Nicolas-Auguste Galimard

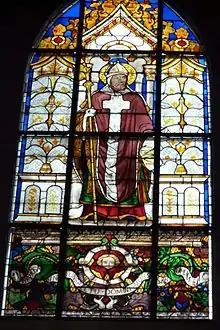
"Saint Domnolus", stained glass window in the Saint-Laurent, Paris, 1846–1847, designed by Galimard

In 1855 at the "Exposition Universelle" Galimard's work on "The Seduction of Leda" was considered improper and rejected, however Napoleon III bought it and gave it to William I of Württemberg.